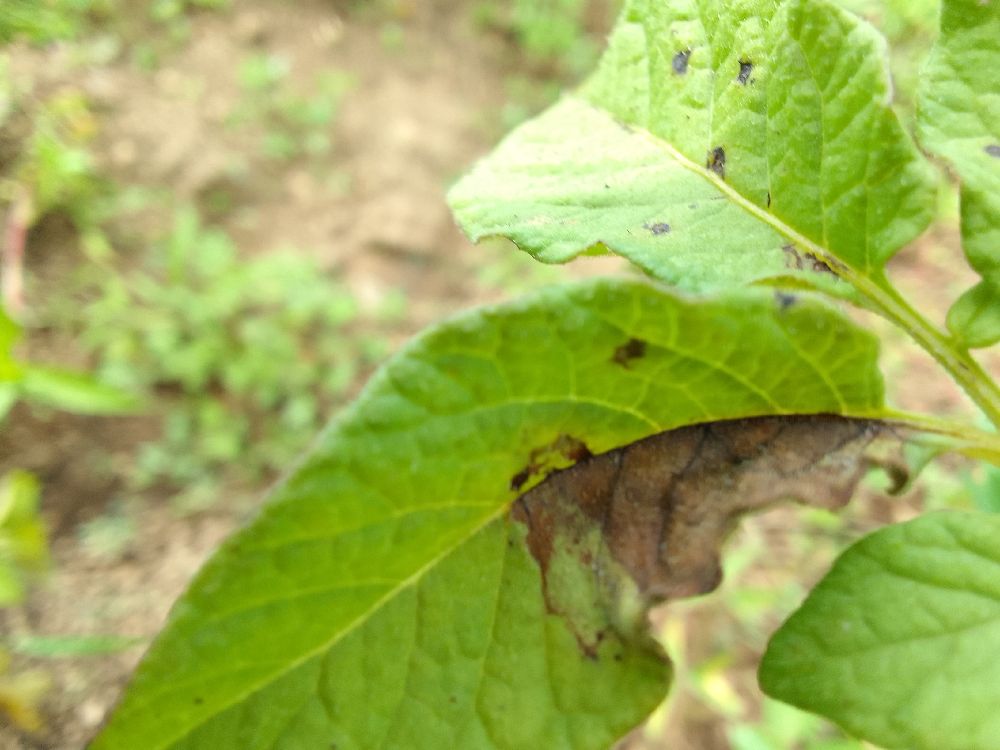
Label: Late blight